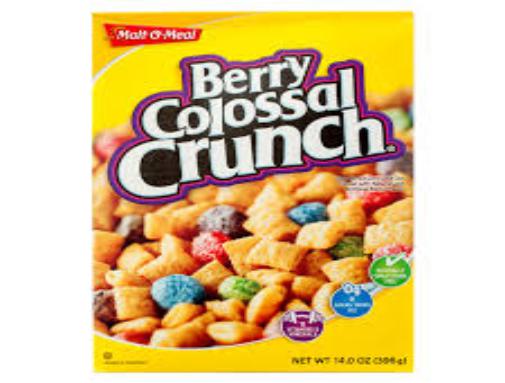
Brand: Colossal Crunch
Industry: Food